Rollò

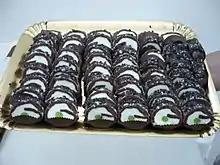
Nisseno roll in miniature format

The rollò, or rollò nisseno, or ricotta roll from Caltanissetta (from the French "roulé"), is a typical dessert from the Nisseno area, produced by local pastry chefs. It is consumed year-round, as it is not tied to any specific event or occasion.